Salina Municipal Building and Library

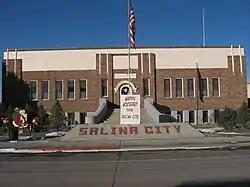
The building in 2007

The Salina Municipal Building and Library is a historic building in Salina, Utah. The original city hall was built in 1887, and torn down to make way for this new building. Construction began in 1936, and it was completed in 1937. It was built under the Works Progress Administration program by M.W. Breinholt, who was a building contractor in nearby Richfield, Utah for six decades. The building was designed in the Prairie School and Art Deco architectural styles. It has been listed on the National Register of Historic Places since April 9, 1986.